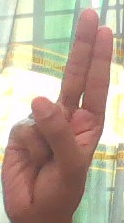
ASL sign: U